Question: What is missing from the door?
Tambaya: Mene abu jikin kofar?
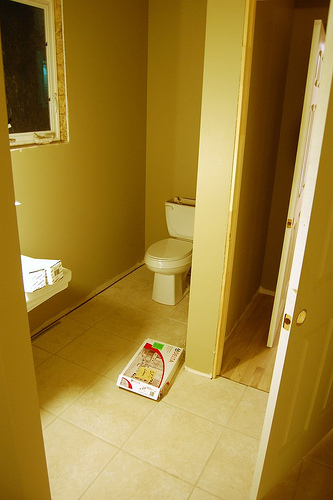
Answer: Knob.
Amsa: Hannun kofar.